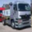
Label: truck